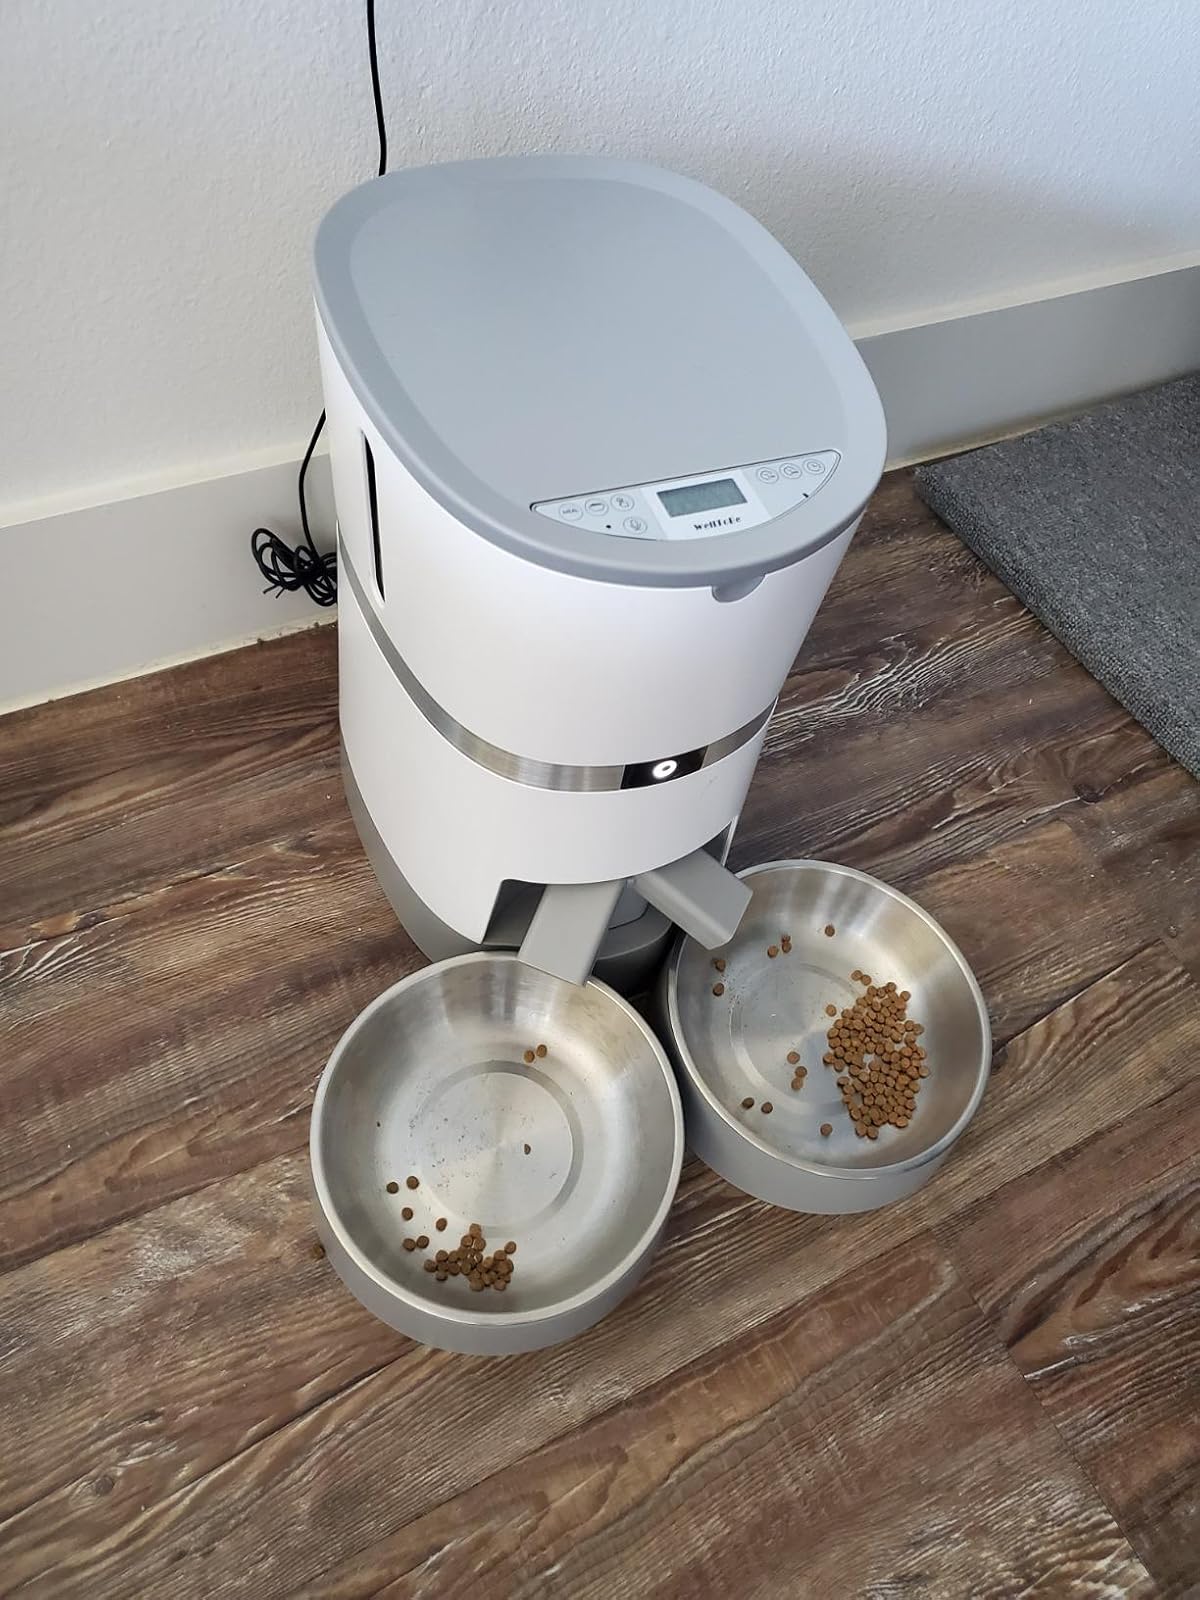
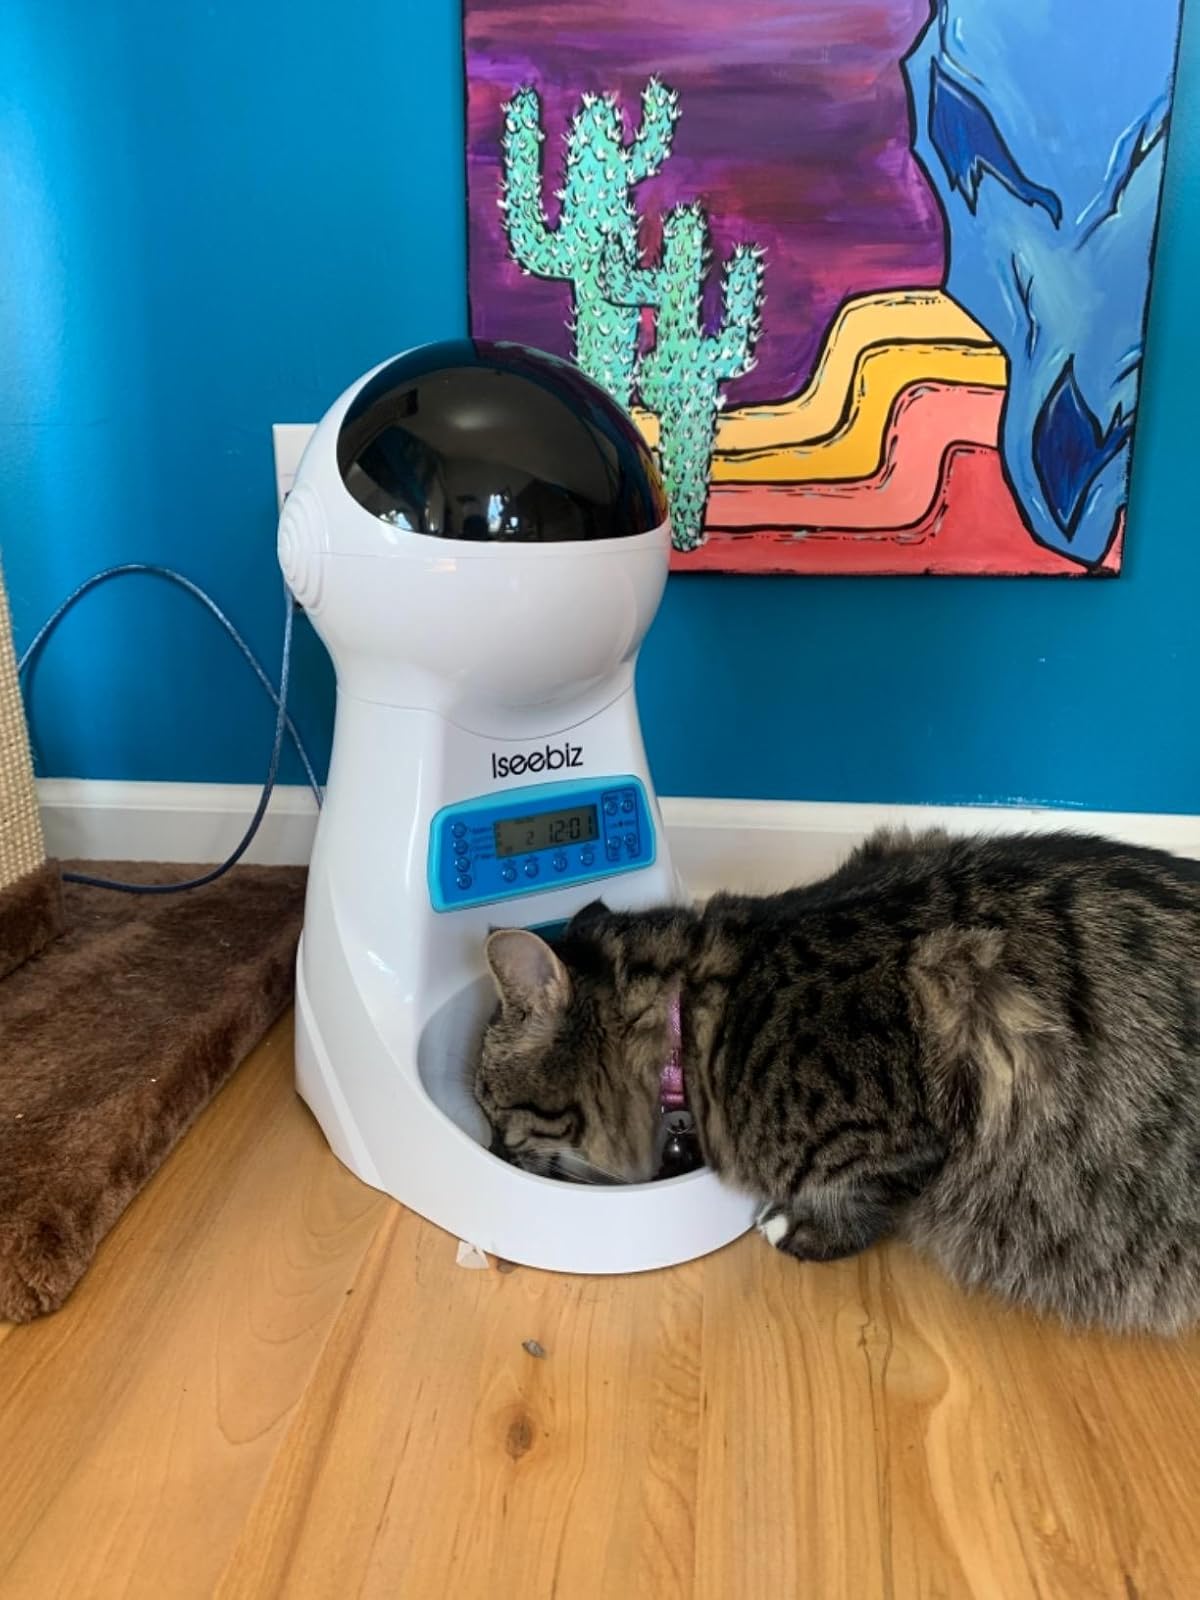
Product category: items_feeder
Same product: no